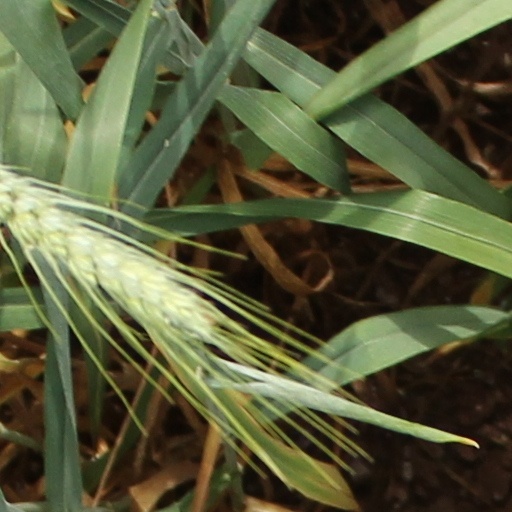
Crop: wheat